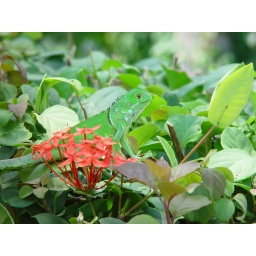
Juvenile Green Iguana eating the red flowers on the bush in Bucerias, Mexico